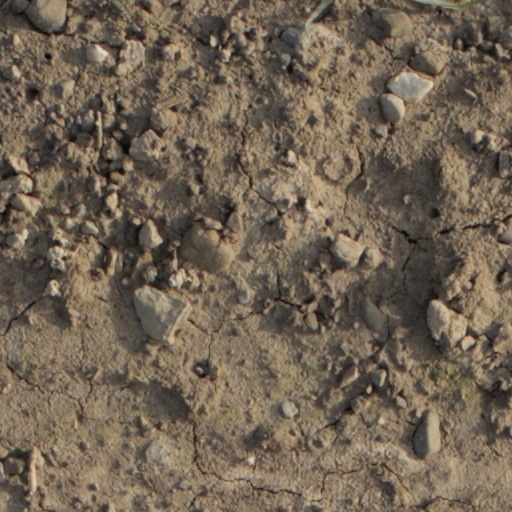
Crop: wheat